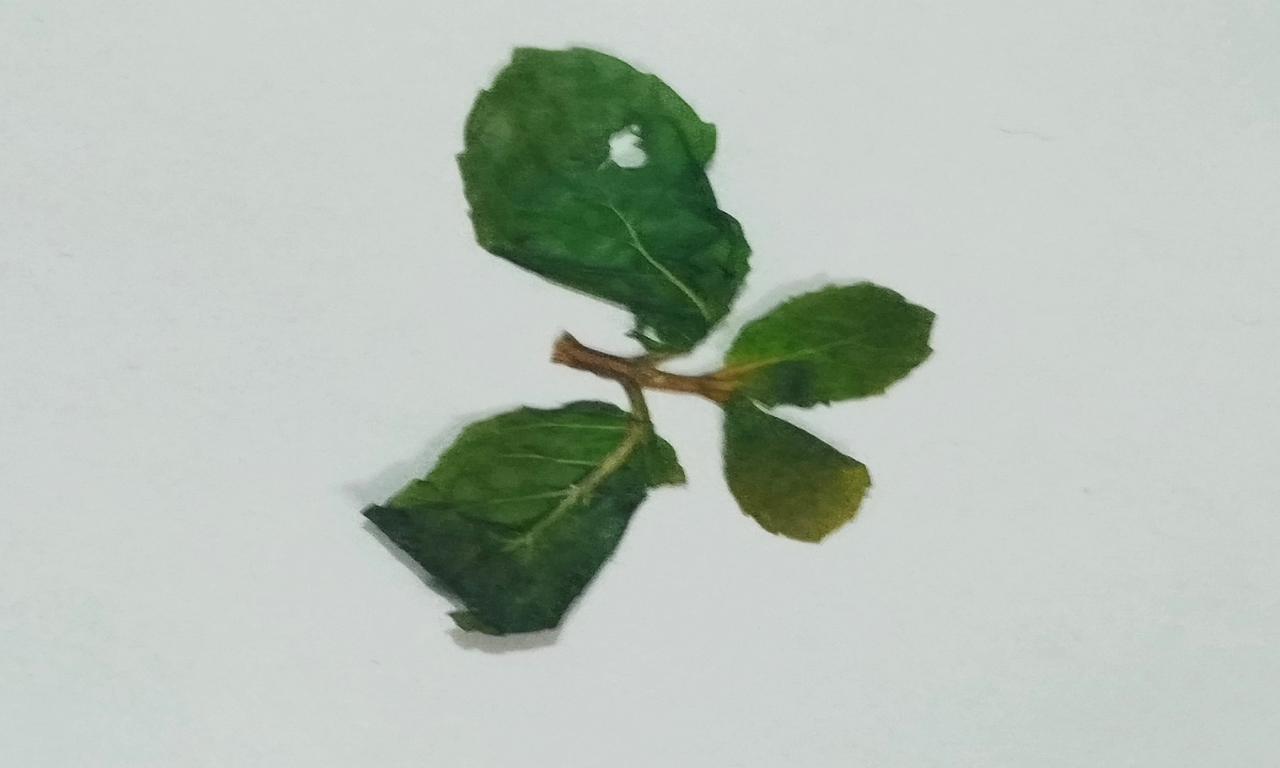
Label: Dried